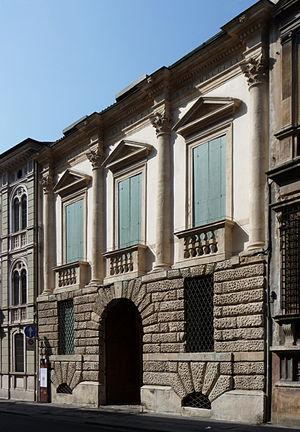
Le palais Schio est une résidence urbaine sise Contrà San Marco à Vicence, dans la province homonyme et la région Vénétie, en Italie.